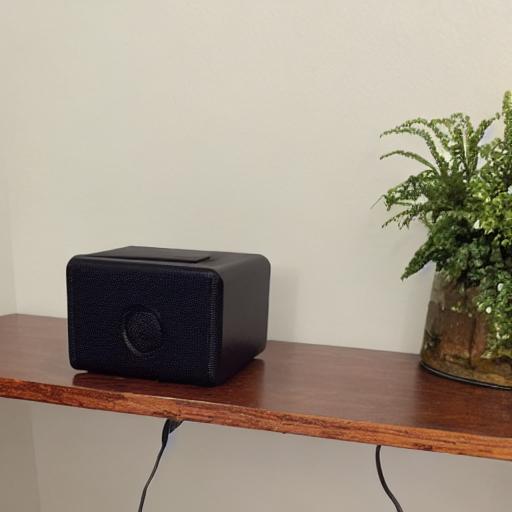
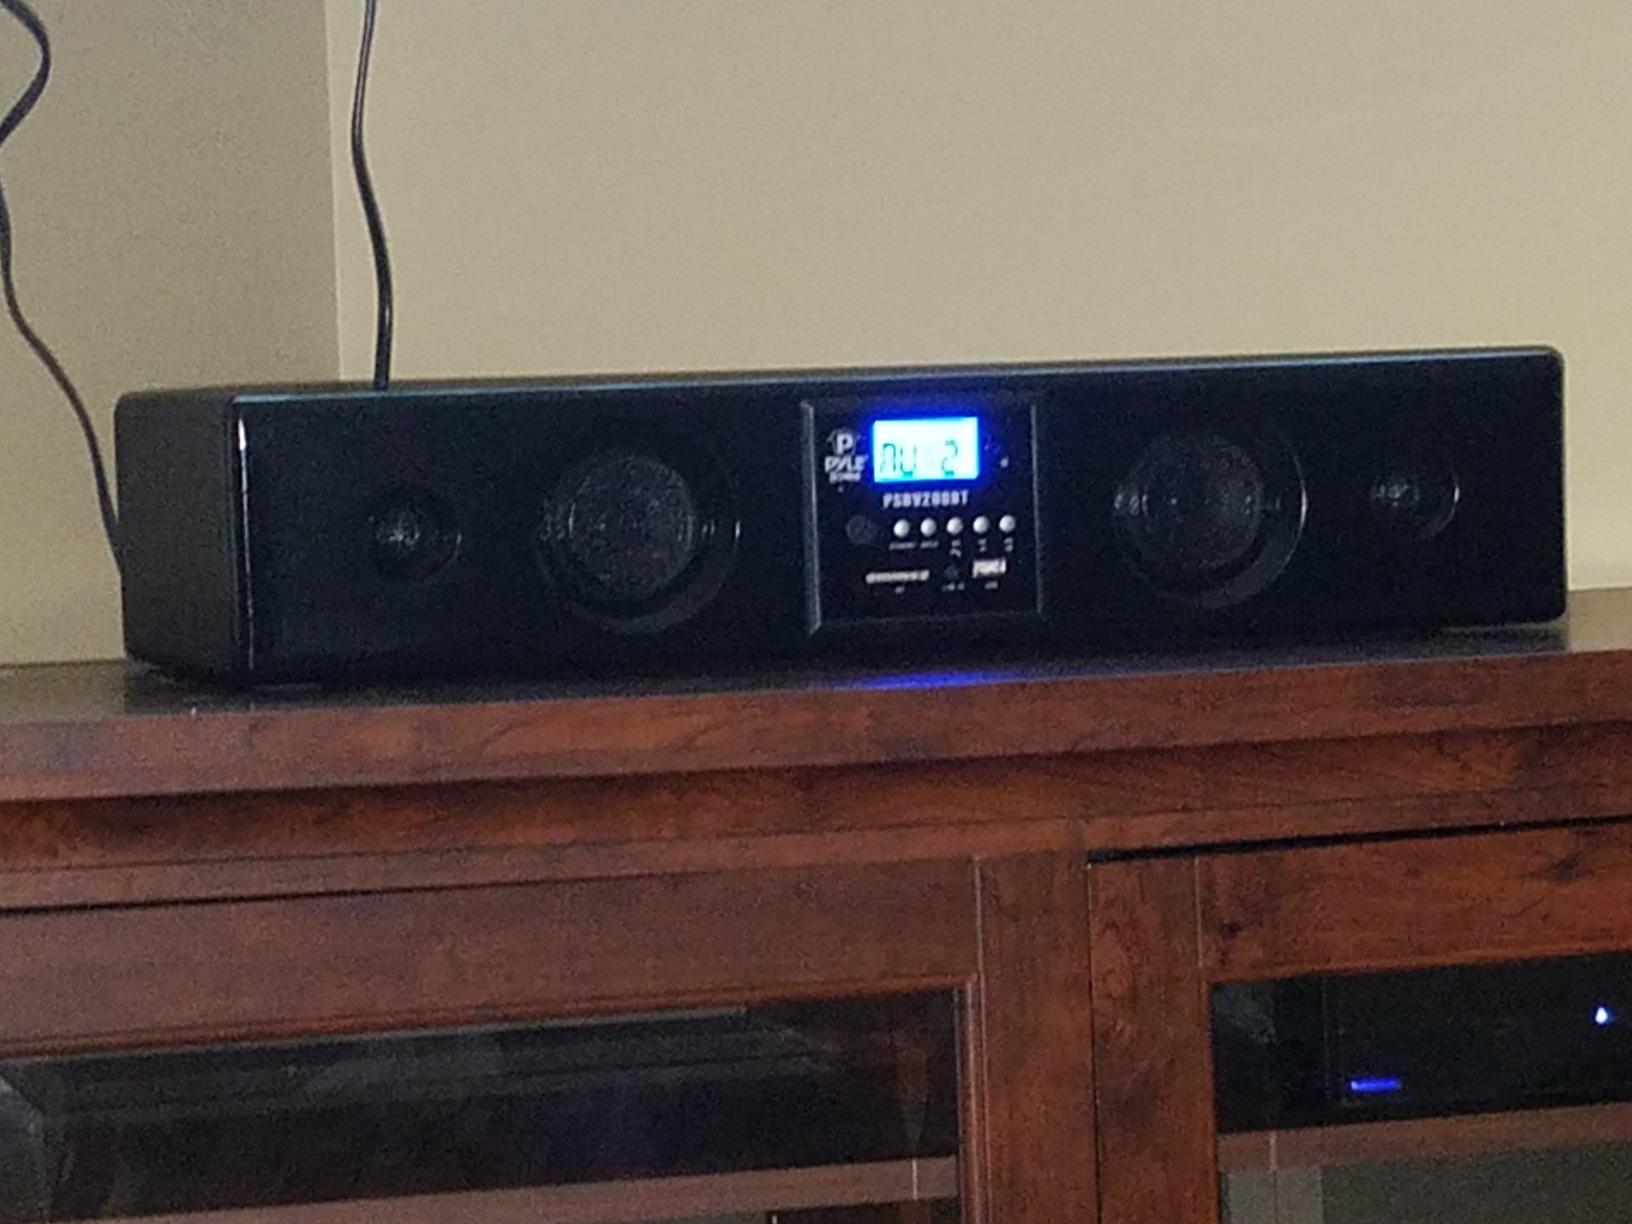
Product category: speaker
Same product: no